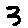
Label: 3